Raahu

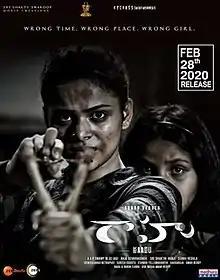
Film poster

Raahu is a 2020 Indian Telugu-language thriller film written and directed by debutant Subbu Vedula. The film features Kriti Garg and AbeRaam Varma in the lead roles while Vedula, Satyam Rajesh, Prabhakar, and Raja Ravindra play supporting roles with music composed by Praveen Lakkaraju. The plot revolves around Bhanu (Garg) who suffers conversion disorder, which makes her temporarily blind upon the sight of blood.